Thorning-Schmidt I Cabinet

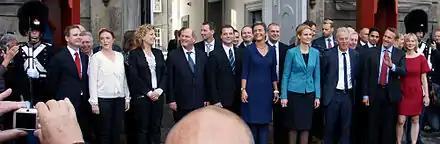
Cabinet of Helle Thorning-Schmidt in front of Amalienborg

The cabinet of Prime Minister Helle Thorning-Schmidt was the cabinet government of Denmark from 3 October 2011 to 3 February 2014. It was a coalition between the Social Democrats, the Danish Social Liberal Party and the Socialist People's Party. On 9 August 2013, Helle Thorning-Schmidt made a cabinet reshuffle and on 12 December 2013, she made a second cabinet reshuffle. The cabinet resigned on 3 February 2014, following the Socialist People's Party left the government on 30 January 2014. It was succeeded by the Cabinet of Helle Thorning-Schmidt II